Liu Haisu

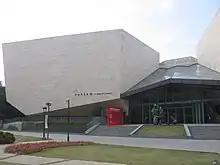
Liu Haisu Art Museum

His original given name was Pan, courtesy name Jifang, and sobriquet Haiwong. He excelled in oil painting, ink painting ("guohua") and art education. He was devoted to painting at an early age. He entered a painting school in Shanghai directed by Zhou Xiang to learn western painting when he was 14 years old. In 1910 he opened a painting school in his county. In November 1912, together with Wu Shiguang and Zhang Yunguang, he founded the first school of fine arts in modern China, Shanghai Academy of Chinese Painting, the former Shanghai School of Fine Arts. He initiated co-education, and pioneered the adoption of nude model and open-air painting, and thus was scolded as an "artistic traitor", though he was supported by scholars such as Cai Yuanpei. He lectured in Beijing University and held his first personal exhibition in 1918. He went to Japan to explore education of fine arts in 1919, and founded Tianma Party upon returning to China.